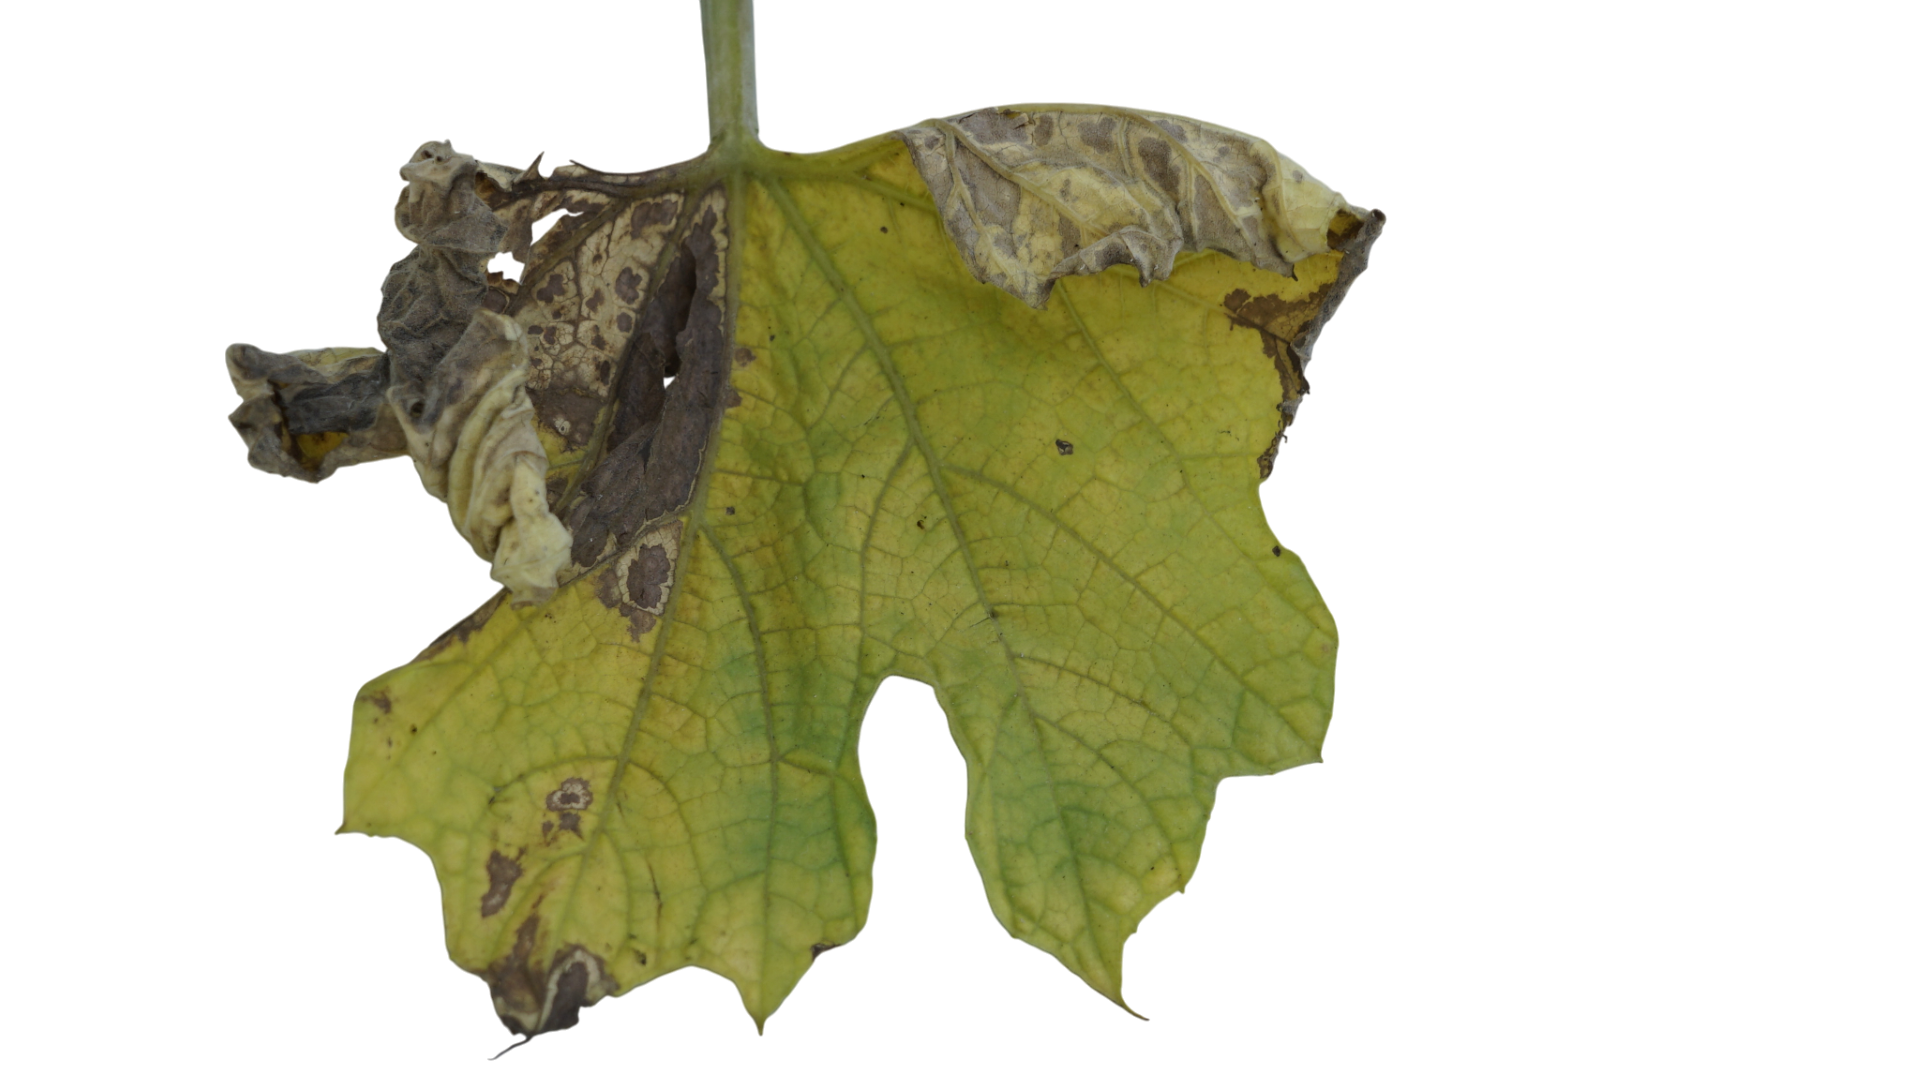
Crop: Bottle Gourd
Label: Downy_Mildew